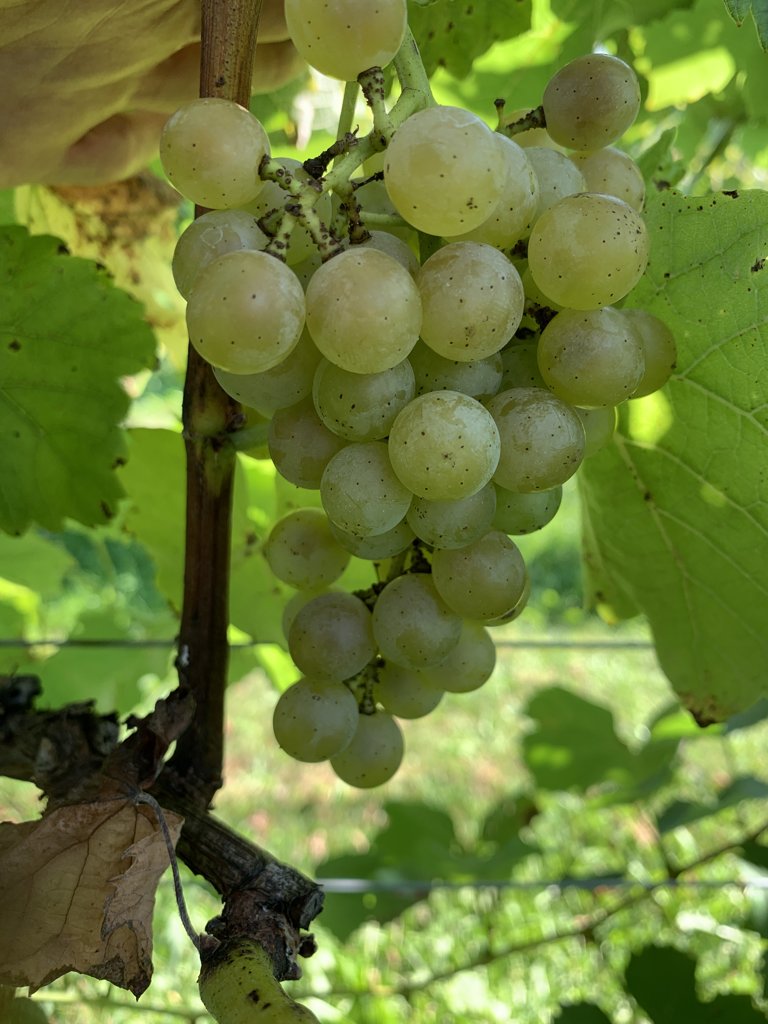
Berries visible: 41
Grape clusters: 1